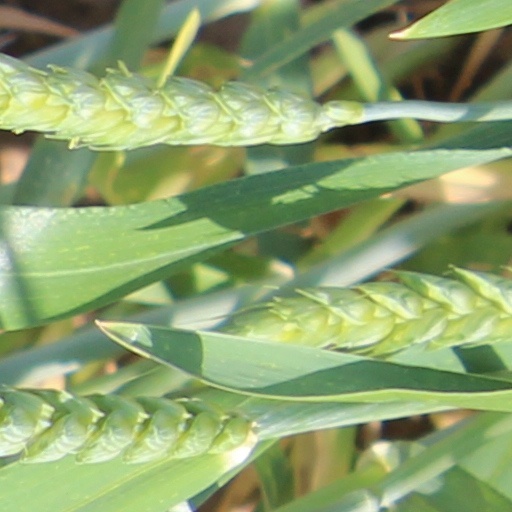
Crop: wheat